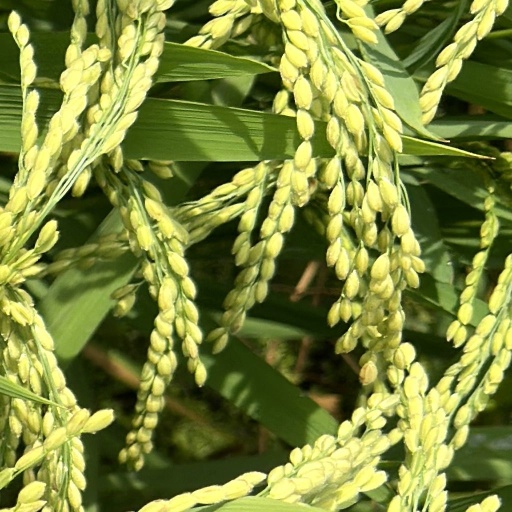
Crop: rice